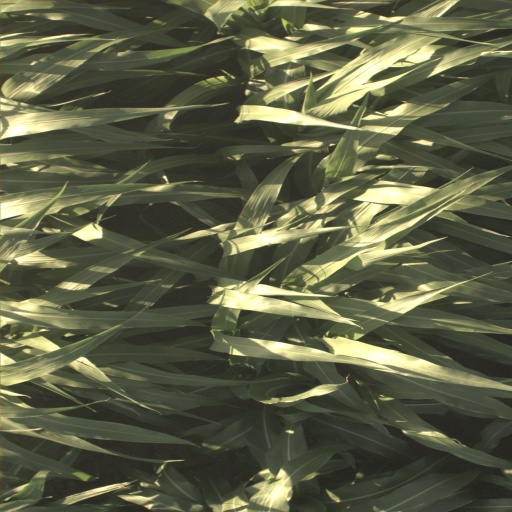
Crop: sorghum